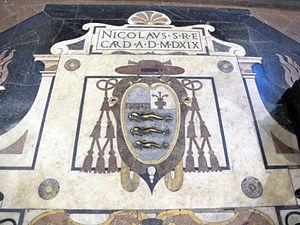
Niccolò Pandolfini est un cardinal italien du XVIᵉ siècle.